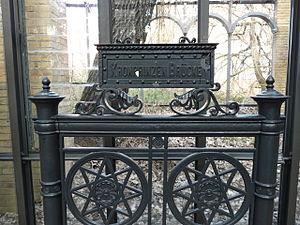
Le pont du Kronprinz est un pont franchissant la rivière Sprée entre les quartiers de Mitte et Tiergarten dans le centre-ville de Berlin en Allemagne. Situé à proximité du palais du Reichstag, le pont fut endommagé pendant la Seconde Guerre mondiale et démoli après la construction du mur de Berlin. Suite à la réunification allemande, le nouveau pont a été conçu par l'architecte espagnol Santiago Calatrava Valls et fut inauguré en 1996.